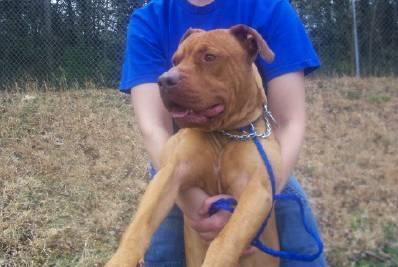
dog